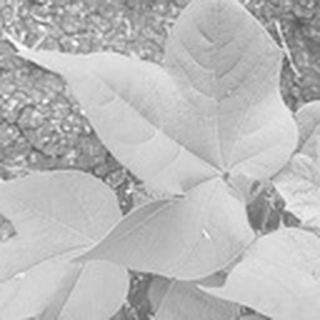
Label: healthy_cotton